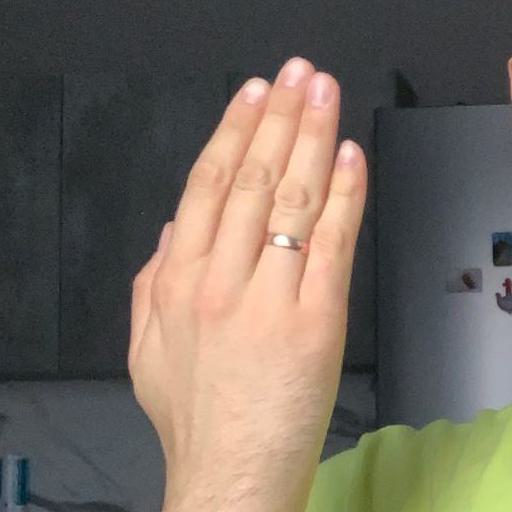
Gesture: stop_inverted